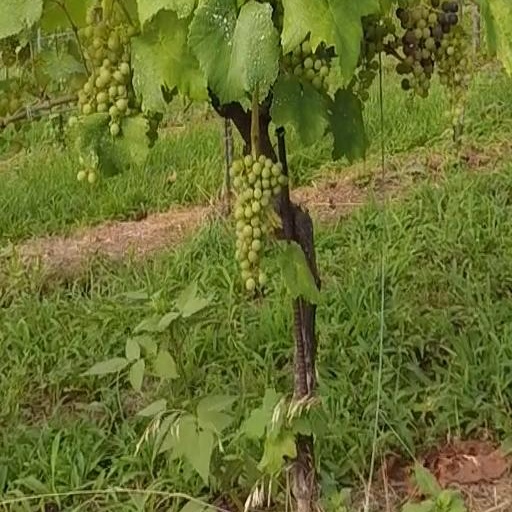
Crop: grape